Yundi

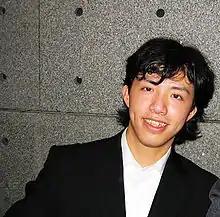
Yundi in 2005

In 2005, Yundi became the first Chinese pianist to appear on the cover of Wall Street Journal and "Aera" magazine. He obtained Hong Kong residency in 2006 and was among the first group of successful applicants under the recently announced Quality Migrant Admission Scheme.